Knarvik Church

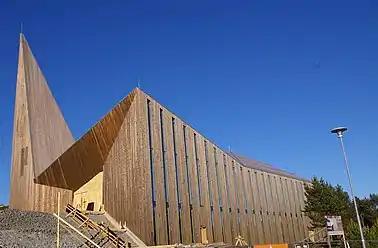
View of the church

Knarvik Church is a parish church of the Church of Norway in Alver Municipality in Vestland county, Norway. It is located in the village of Knarvik. It is one of the four churches for the Knarvik parish which is part of the Nordhordland prosti (deanery) in the Diocese of Bjørgvin. The wooden church was built in a modern long church design in 2014 using plans drawn up by the architectural firm Reiulf Ramstad Arkitekter. The church seats about 500 people.